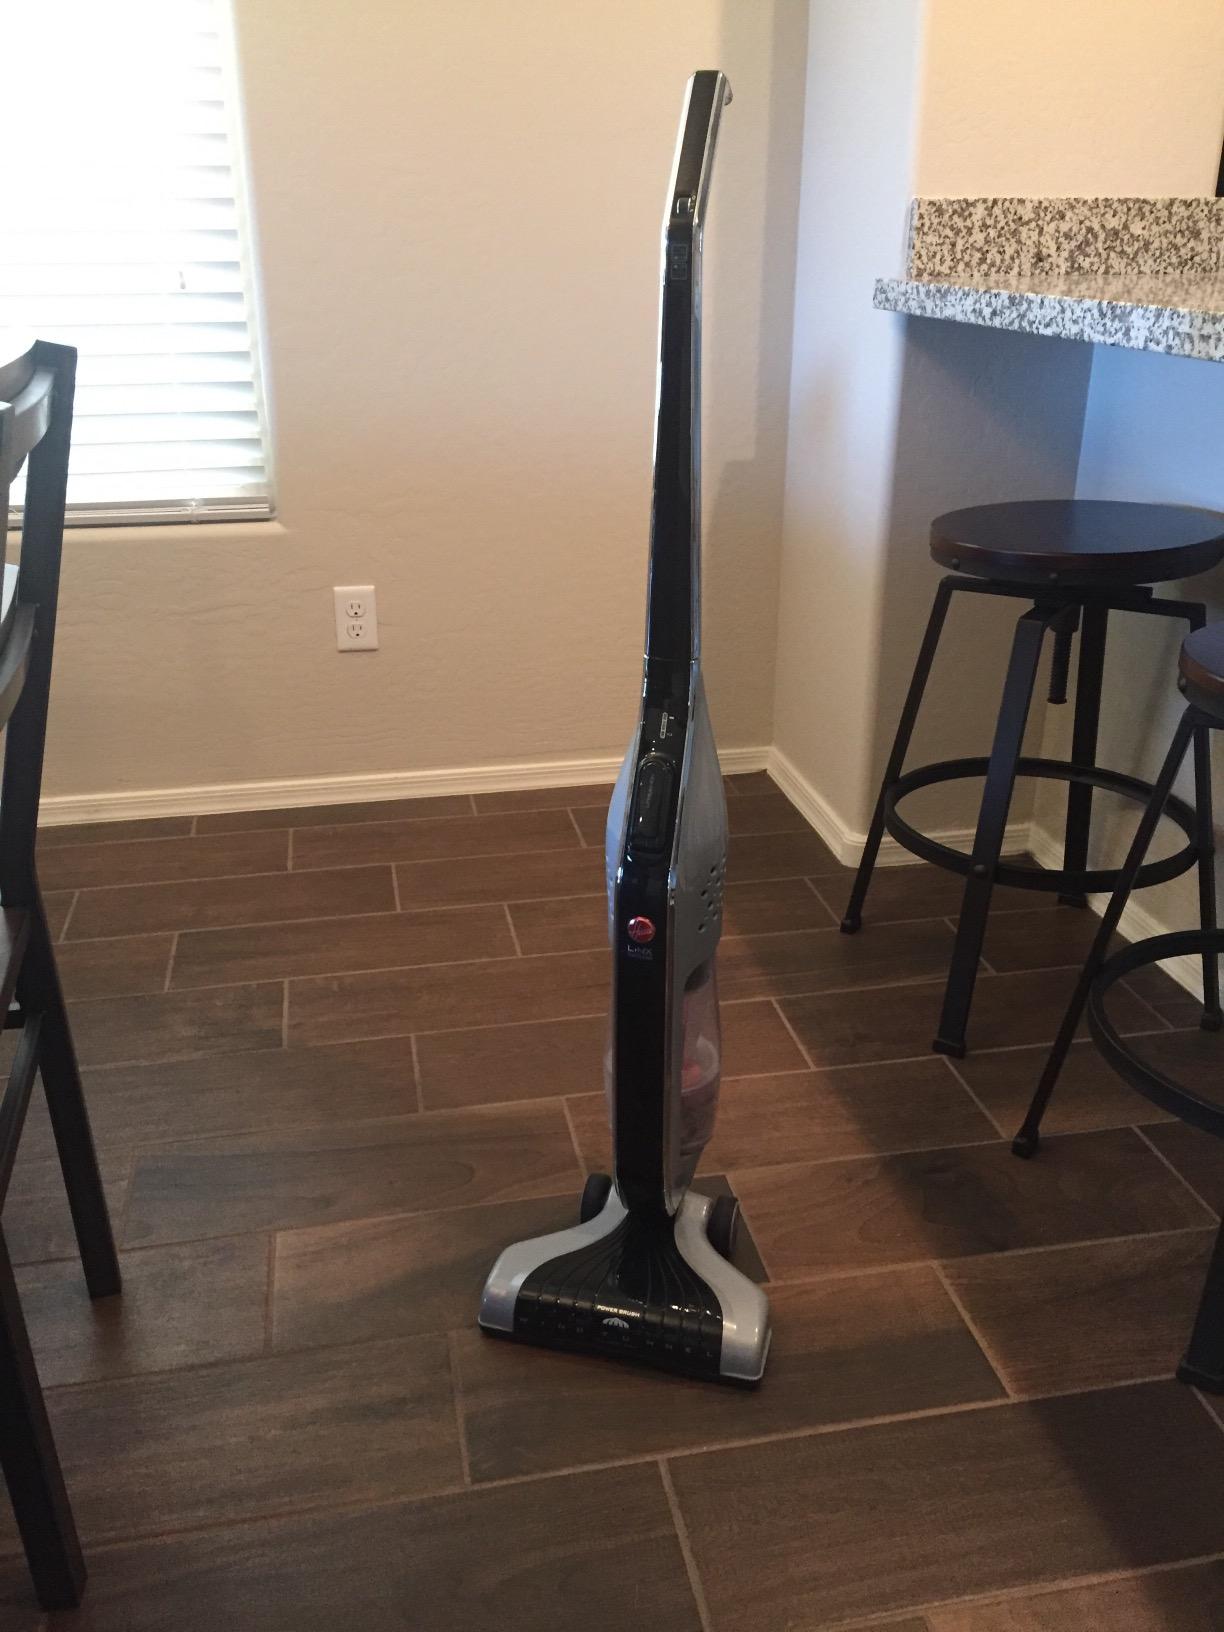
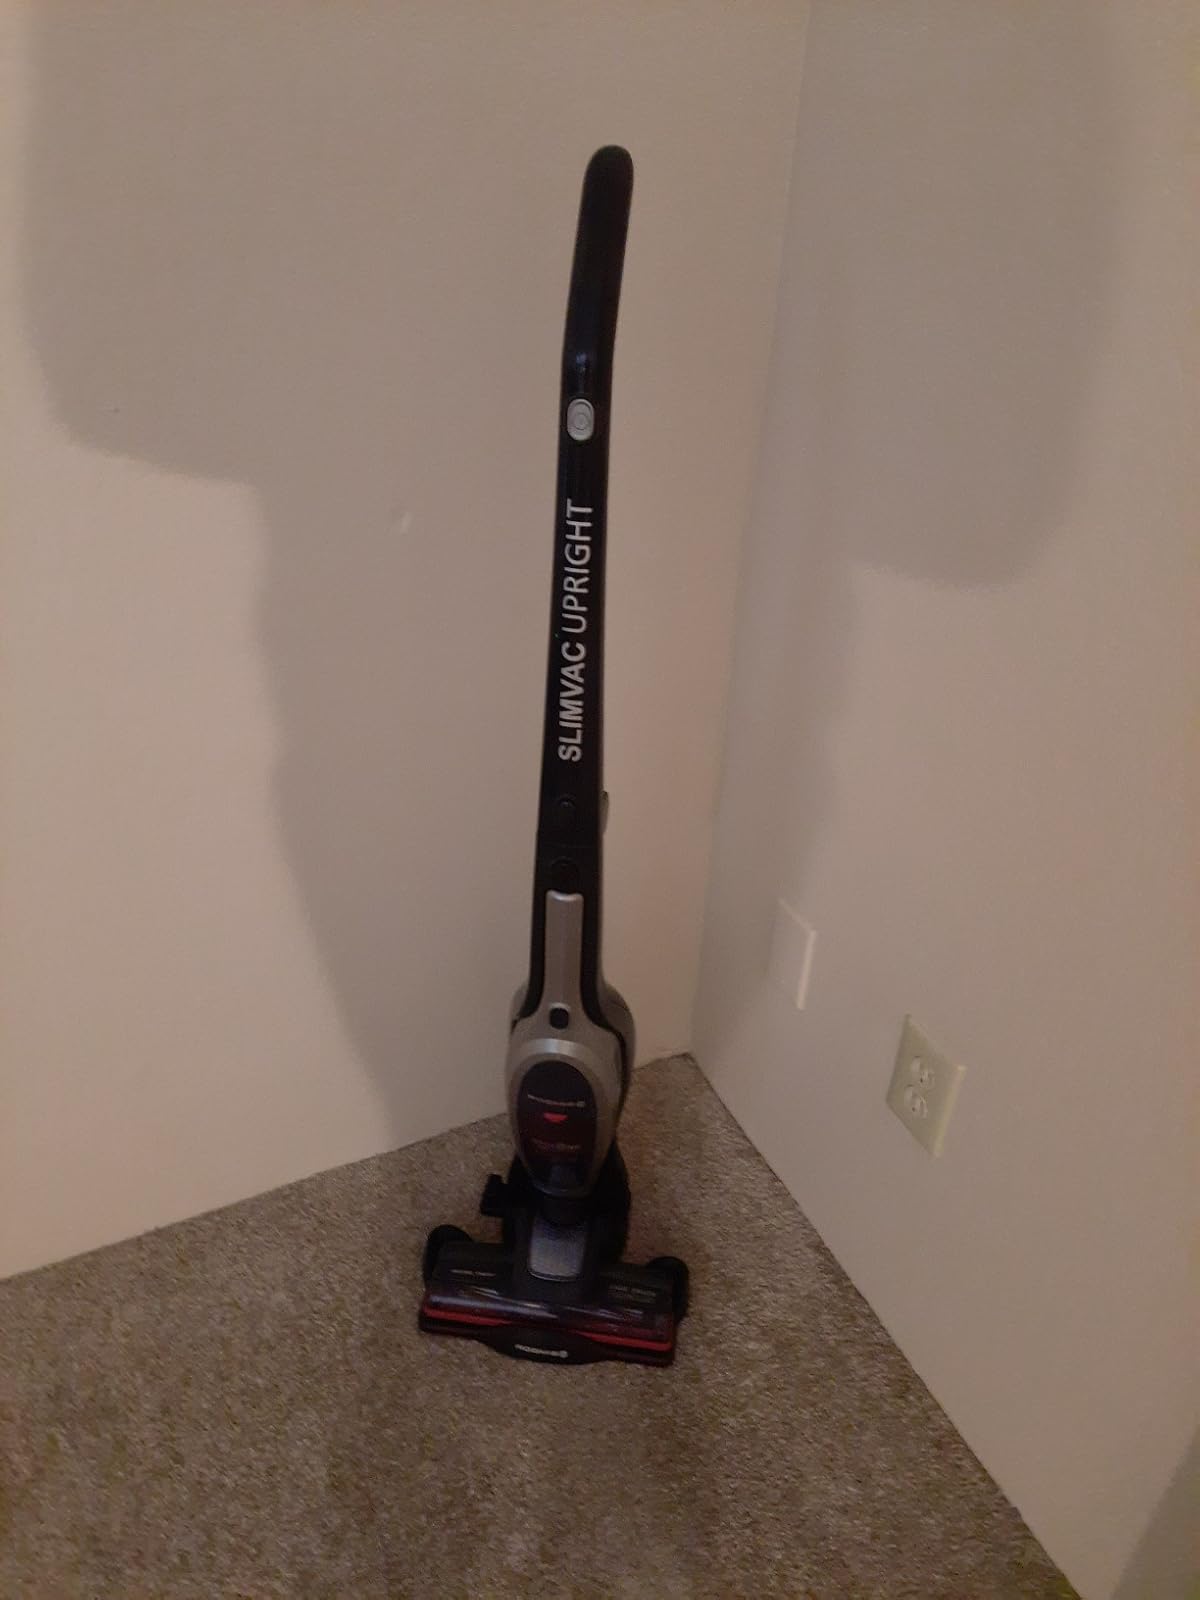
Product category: items_vacuum
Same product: no